Moor frog

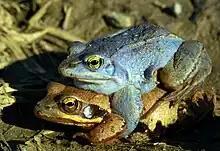
A pair of moor frogs in amplexus

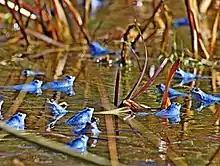
Multiple blue male moor frogs in Stadtwaldsee

Multimale amplexus, in which multiple males mate with a single female, is the predominant method of mating that the moor frog performs. The sperm of male moor frogs compete in the female reproductive tract for fertilization of the female's egg.